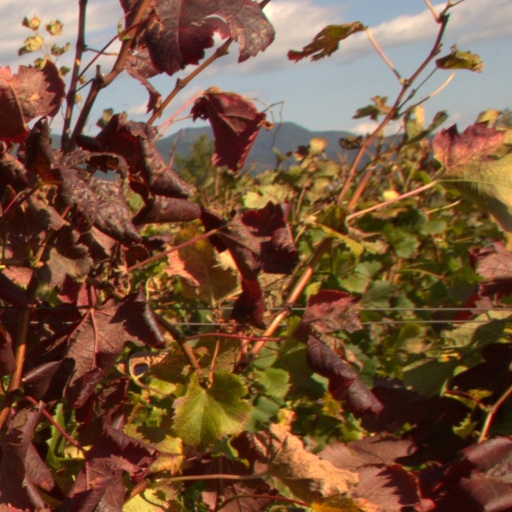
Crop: grape